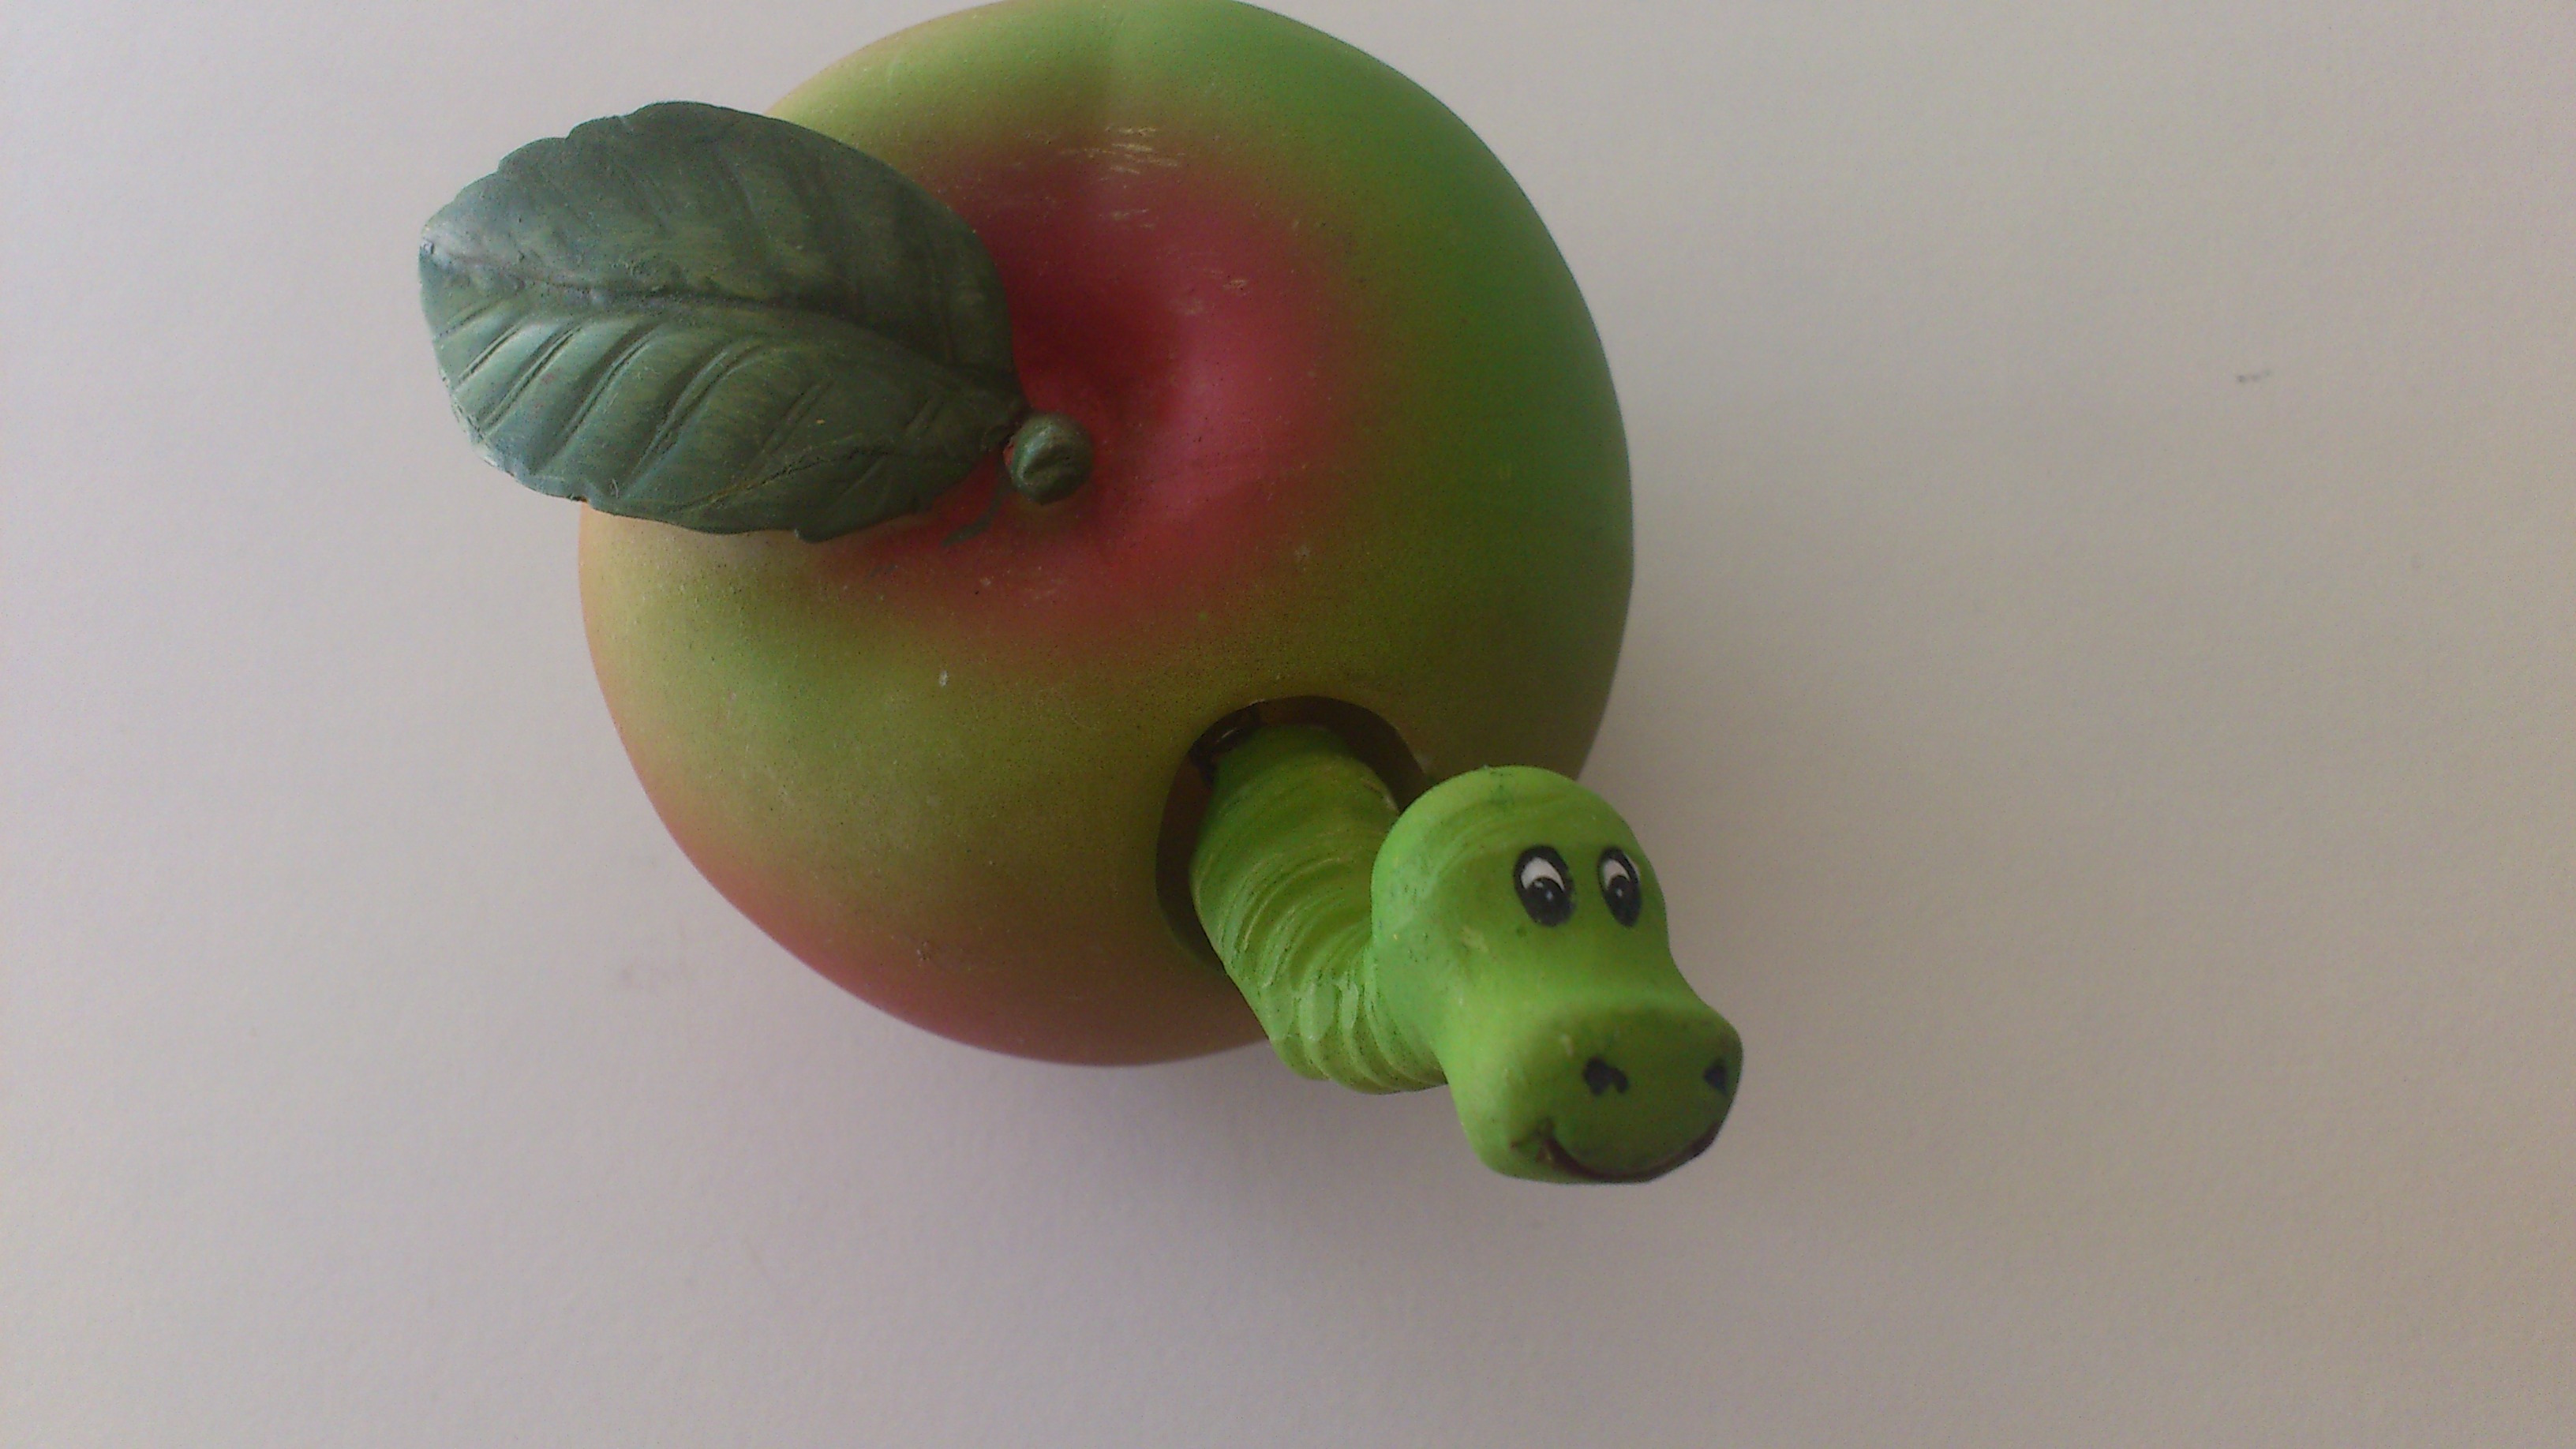
apple, plant, fruit, food, green, produce, art, worm, holzapfel